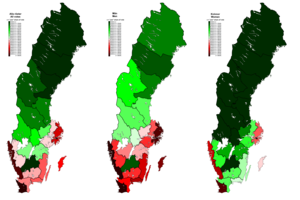
Les résultats du référendum suedois sur la prohibition de 1922, colorés par province et sexe de l'électeur.